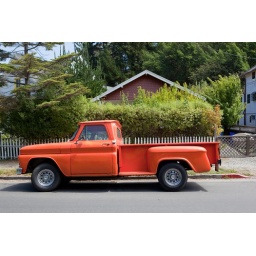
26 August 2009. Old orange pickup truck parked outside a house in Basura, California, USA